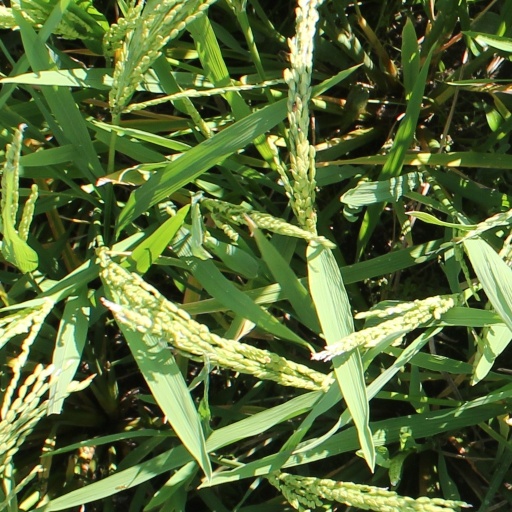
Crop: rice